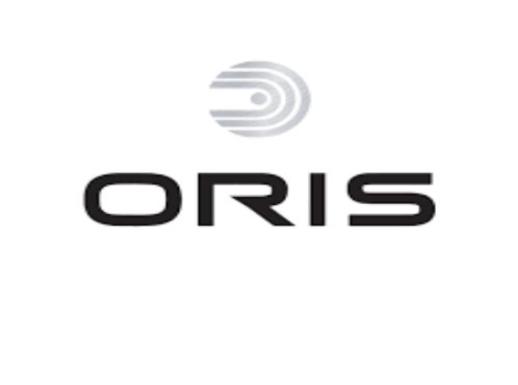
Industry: Clothes